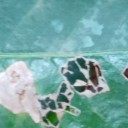
Label: Miner